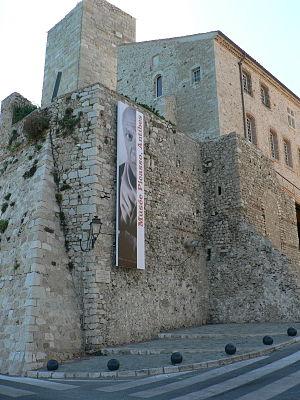
Musée Picasso, Château Grimaldi, Antibes, France.
Le musée Picasso occupe le château Grimaldi, place Mariejol, à Antibes, Alpes-Maritimes. Le château fait l’objet d’un classement au titre des monuments historiques depuis le 29 avril 1928.